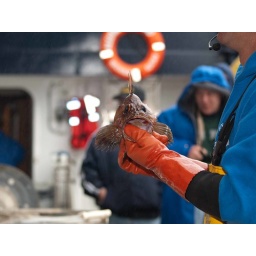
This rock fish was one of the creatures hauled onboard during our &amp;quot;Deadliest Catch&amp;quot; tour while in Ketchikan